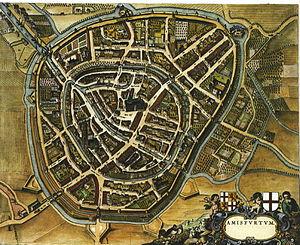
Amersfoort est une agglomération et la seconde plus grande ville de la province d'Utrecht sur le fleuve Eem aux Pays-Bas. Située au carrefour de deux lignes de train parmi les plus grandes du pays, c'est un des principaux nœuds ferroviaires des Pays-Bas. Amersfoort, qui a su préserver intact son centre historique, continue de se développer à un rythme soutenu. La ville a célébré en 2009 le jubilé de ses 750 ans.